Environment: real
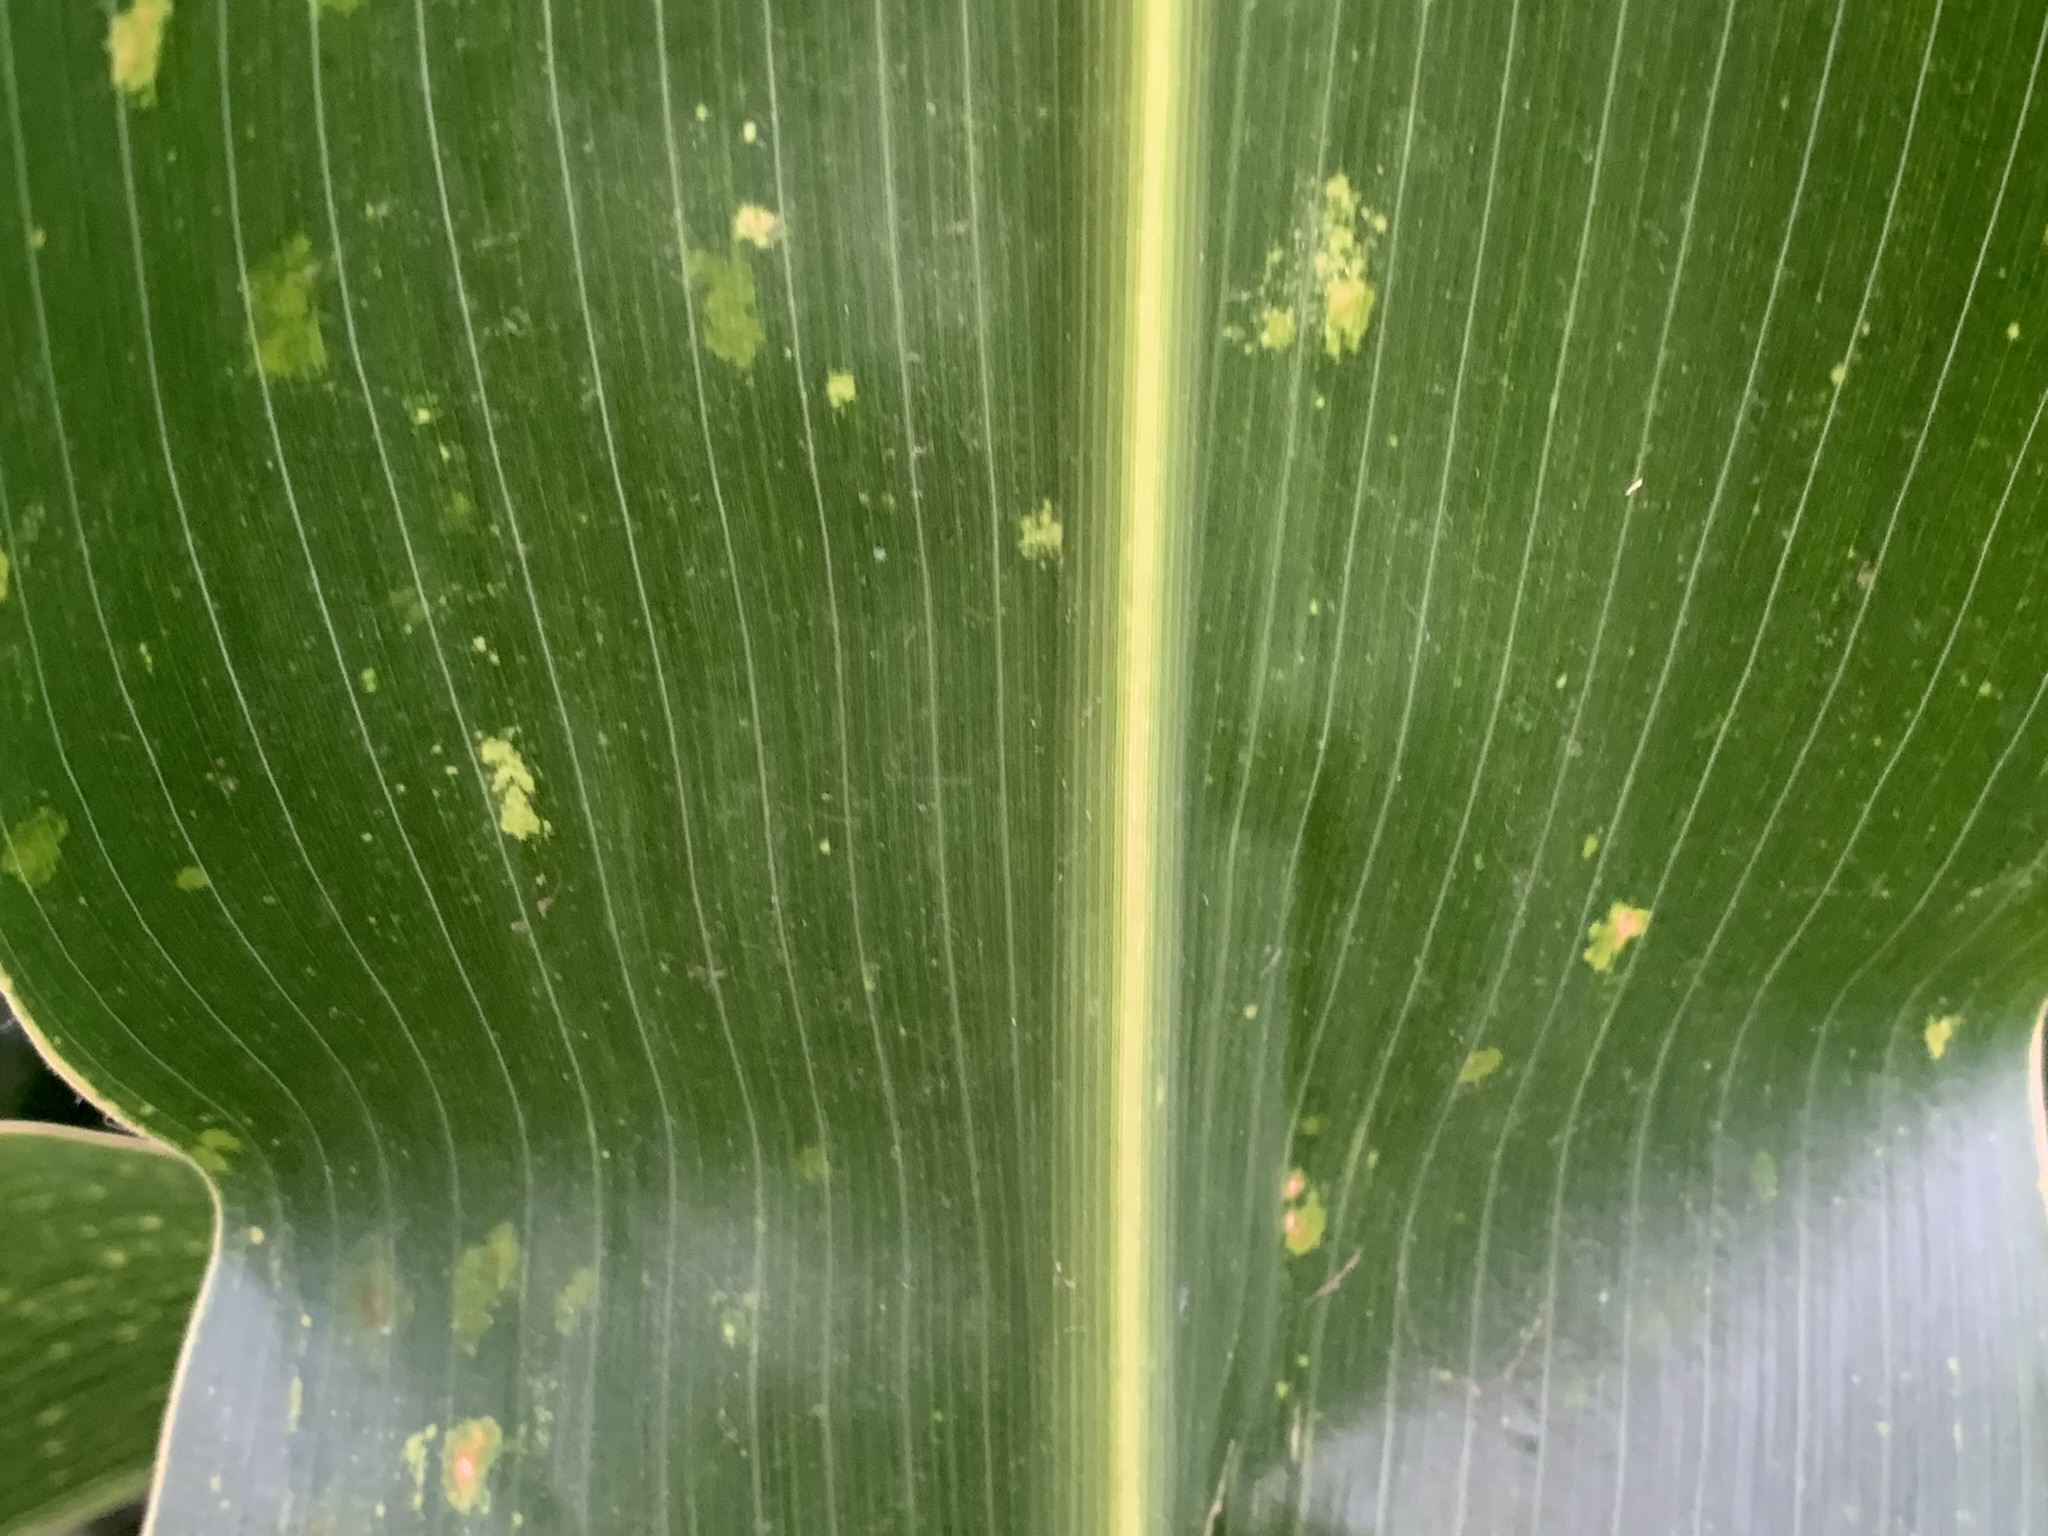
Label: lethal_necrosis